Parramatta River

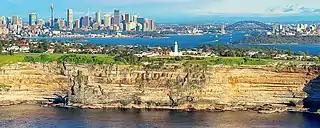
The outflow of Parramatta River into Tasman Sea.

The whole of Sydney Harbour including its tributary rivers is subject to a long range Catchment Management Plan. The Government has almost eliminated local representation by eliminating the former local catchment management boards.